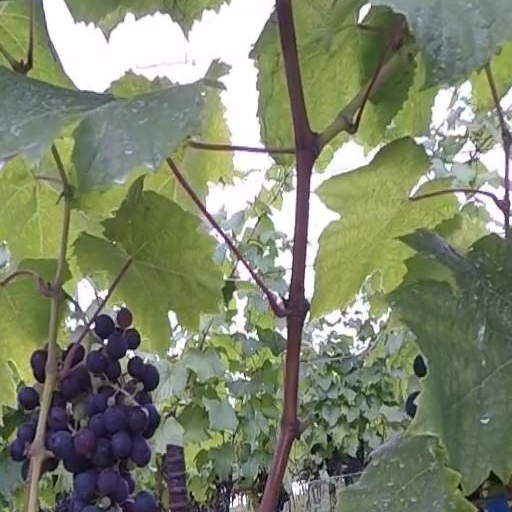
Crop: grape